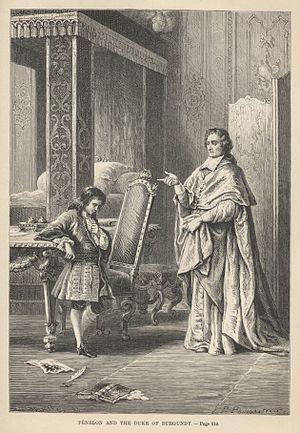
Louis XIV, dit Louis le Grand ou le Roi-Soleil, né le 5 septembre 1638 au château Neuf de Saint-Germain-en-Laye et mort le 1ᵉʳ septembre 1715 à Versailles, est un roi de France et de Navarre. Son règne s'étend du 14 mai 1643 — sous la régence de sa mère Anne d'Autriche jusqu'au 7 septembre 1651 — à sa mort en 1715. Son règne de 72 ans est l'un des plus longs de l'histoire d'Europe et le plus long de l'histoire de France.
François de Salignac de La Mothe-Fénelon dit Fénelon, né le 6 août 1651 au château de Fénelon à Sainte-Mondane et mort le 7 janvier 1715 à Cambrai, est un homme d'Église, théologien, pédagogue et écrivain français.